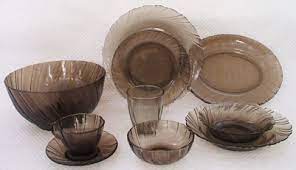
Label: glass